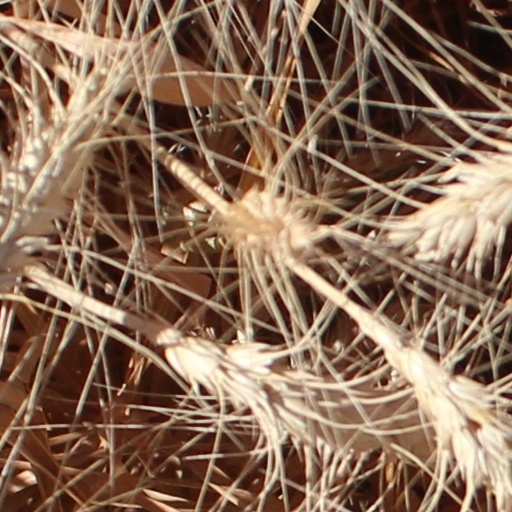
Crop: wheat